FlexATX

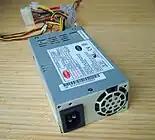
FlexATX PSU

FlexATX is a motherboard form factor derived from ATX. The specification was released in 1999 by Intel as an addendum to the microATX specification. It uses a subset of the motherboard mounting holes required for microATX and the same I/O plate system as ATX and microATX.